Cancelled expressways in Toronto

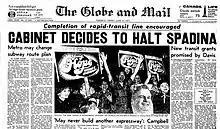
The Globe and Mail announces the cancellation of the Spadina Expressway, effectively the end of expressway construction in Toronto.

Davis agreed to continue funding for the construction of the Toronto Transit Commission (TTC) subway line (now part of Line 1 Yonge–University) that was part of the original project plans, and later, in 1972, agreed to complete the unfinished portion of the Expressway between Eglinton and Lawrence. The debate on whether or not to continue the Expressway further south from Eglinton continued throughout the 1970s.